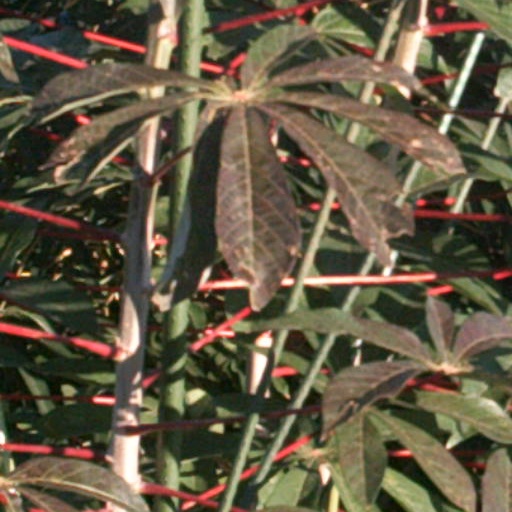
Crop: cassava